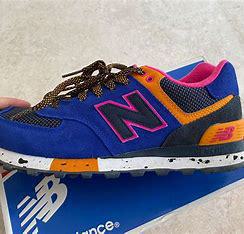
Brand: New
Model: Balance New Balance 574 Series